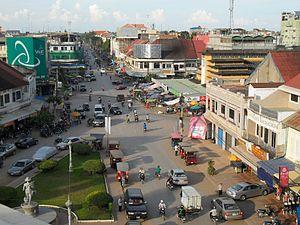
Battambang est une ville du nord-ouest du Cambodge, capitale de la province du même nom, frontalière de la Thaïlande.